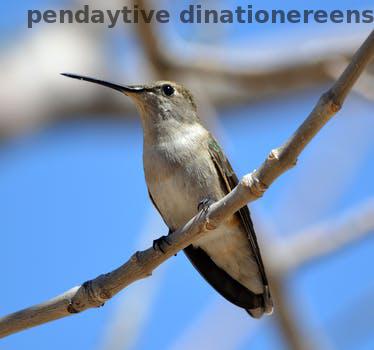
Label: Watermark